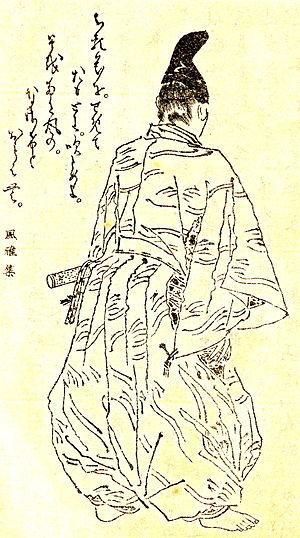
Imagawa Sadayo, aussi connu sous le nom Imagawa Ryōshun, est un renommé poète japonais et commandant militaire qui sert de tandai de Kyūshū à l'époque du bakufu Ashikaga de 1371 à 1395. Son père, Imagawa Norikuni, est un partisan d'Ashikaga Takauji, premier shogun Ashikaga, remercié de ses services par sa nomination au poste de tandai de la province de Suruga. Cette promotion accroît considérablement le prestige des Imagawa, qui demeure une importante famille au cours de l'époque d'Edo.